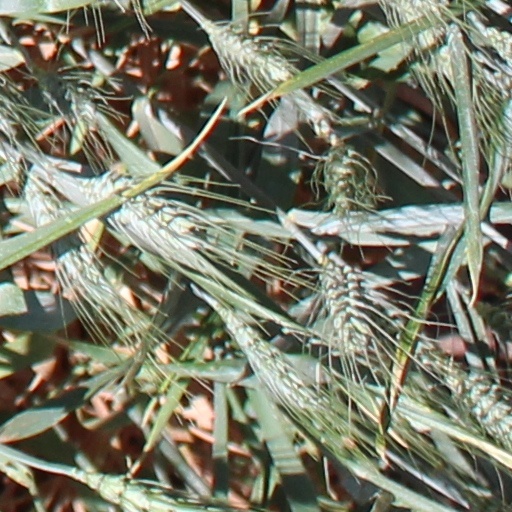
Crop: wheat